British Rail Class 156

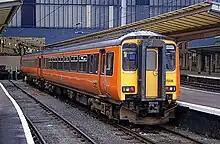
Class 156 in Strathclyde livery at in 1994

The first 100 were painted in Provincial sector's livery of blue and beige with light blue stripe. Twenty units based at Tyseley depot, 156401–156419 and 156422, were later repainted into Regional Railways "Express" livery after the rebranding of Provincial. The last fourteen units were operated by Strathclyde PTE, and carried an orange and black livery. Following the delivery of the Class 158s in the early 1990s, the 156s began to be cascaded to less important services.